Righteous Army Command

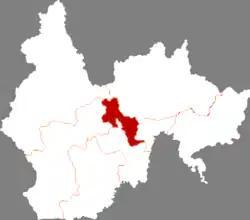
Location of the Righteous Army Command

This organization consisted of a military-administrative organization and an armed forces organization. This dual organization of the Righteous Army Command allowed the independent military units to operate individually. The organization was divided into a headquarters which was based in Myeongwol-gu, Yanji County, Manchuria, and a central division, and the area of activity was expanded to Hwaryong, Wangcheong, and Honchun where Donations from Korean residents funded it. Around February 1923, the Righteous Army Command organized by military and civilian representatives in Hwanin-hyeon, Manchuria, with the purpose of destroying domestic Japanese institutions.